Woking

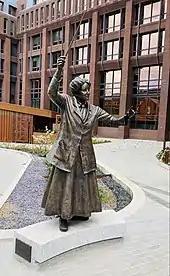
Statue of Ethel Smyth, Dukes Court Plaza, Woking

The Church of England churches in the borough belong to the Woking Deanery, part of the Diocese of Guildford. Eight of the churches are listed, including three that are Grade I listed.